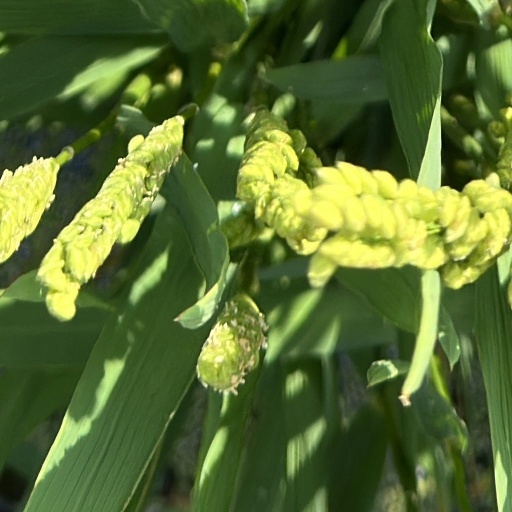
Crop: rice